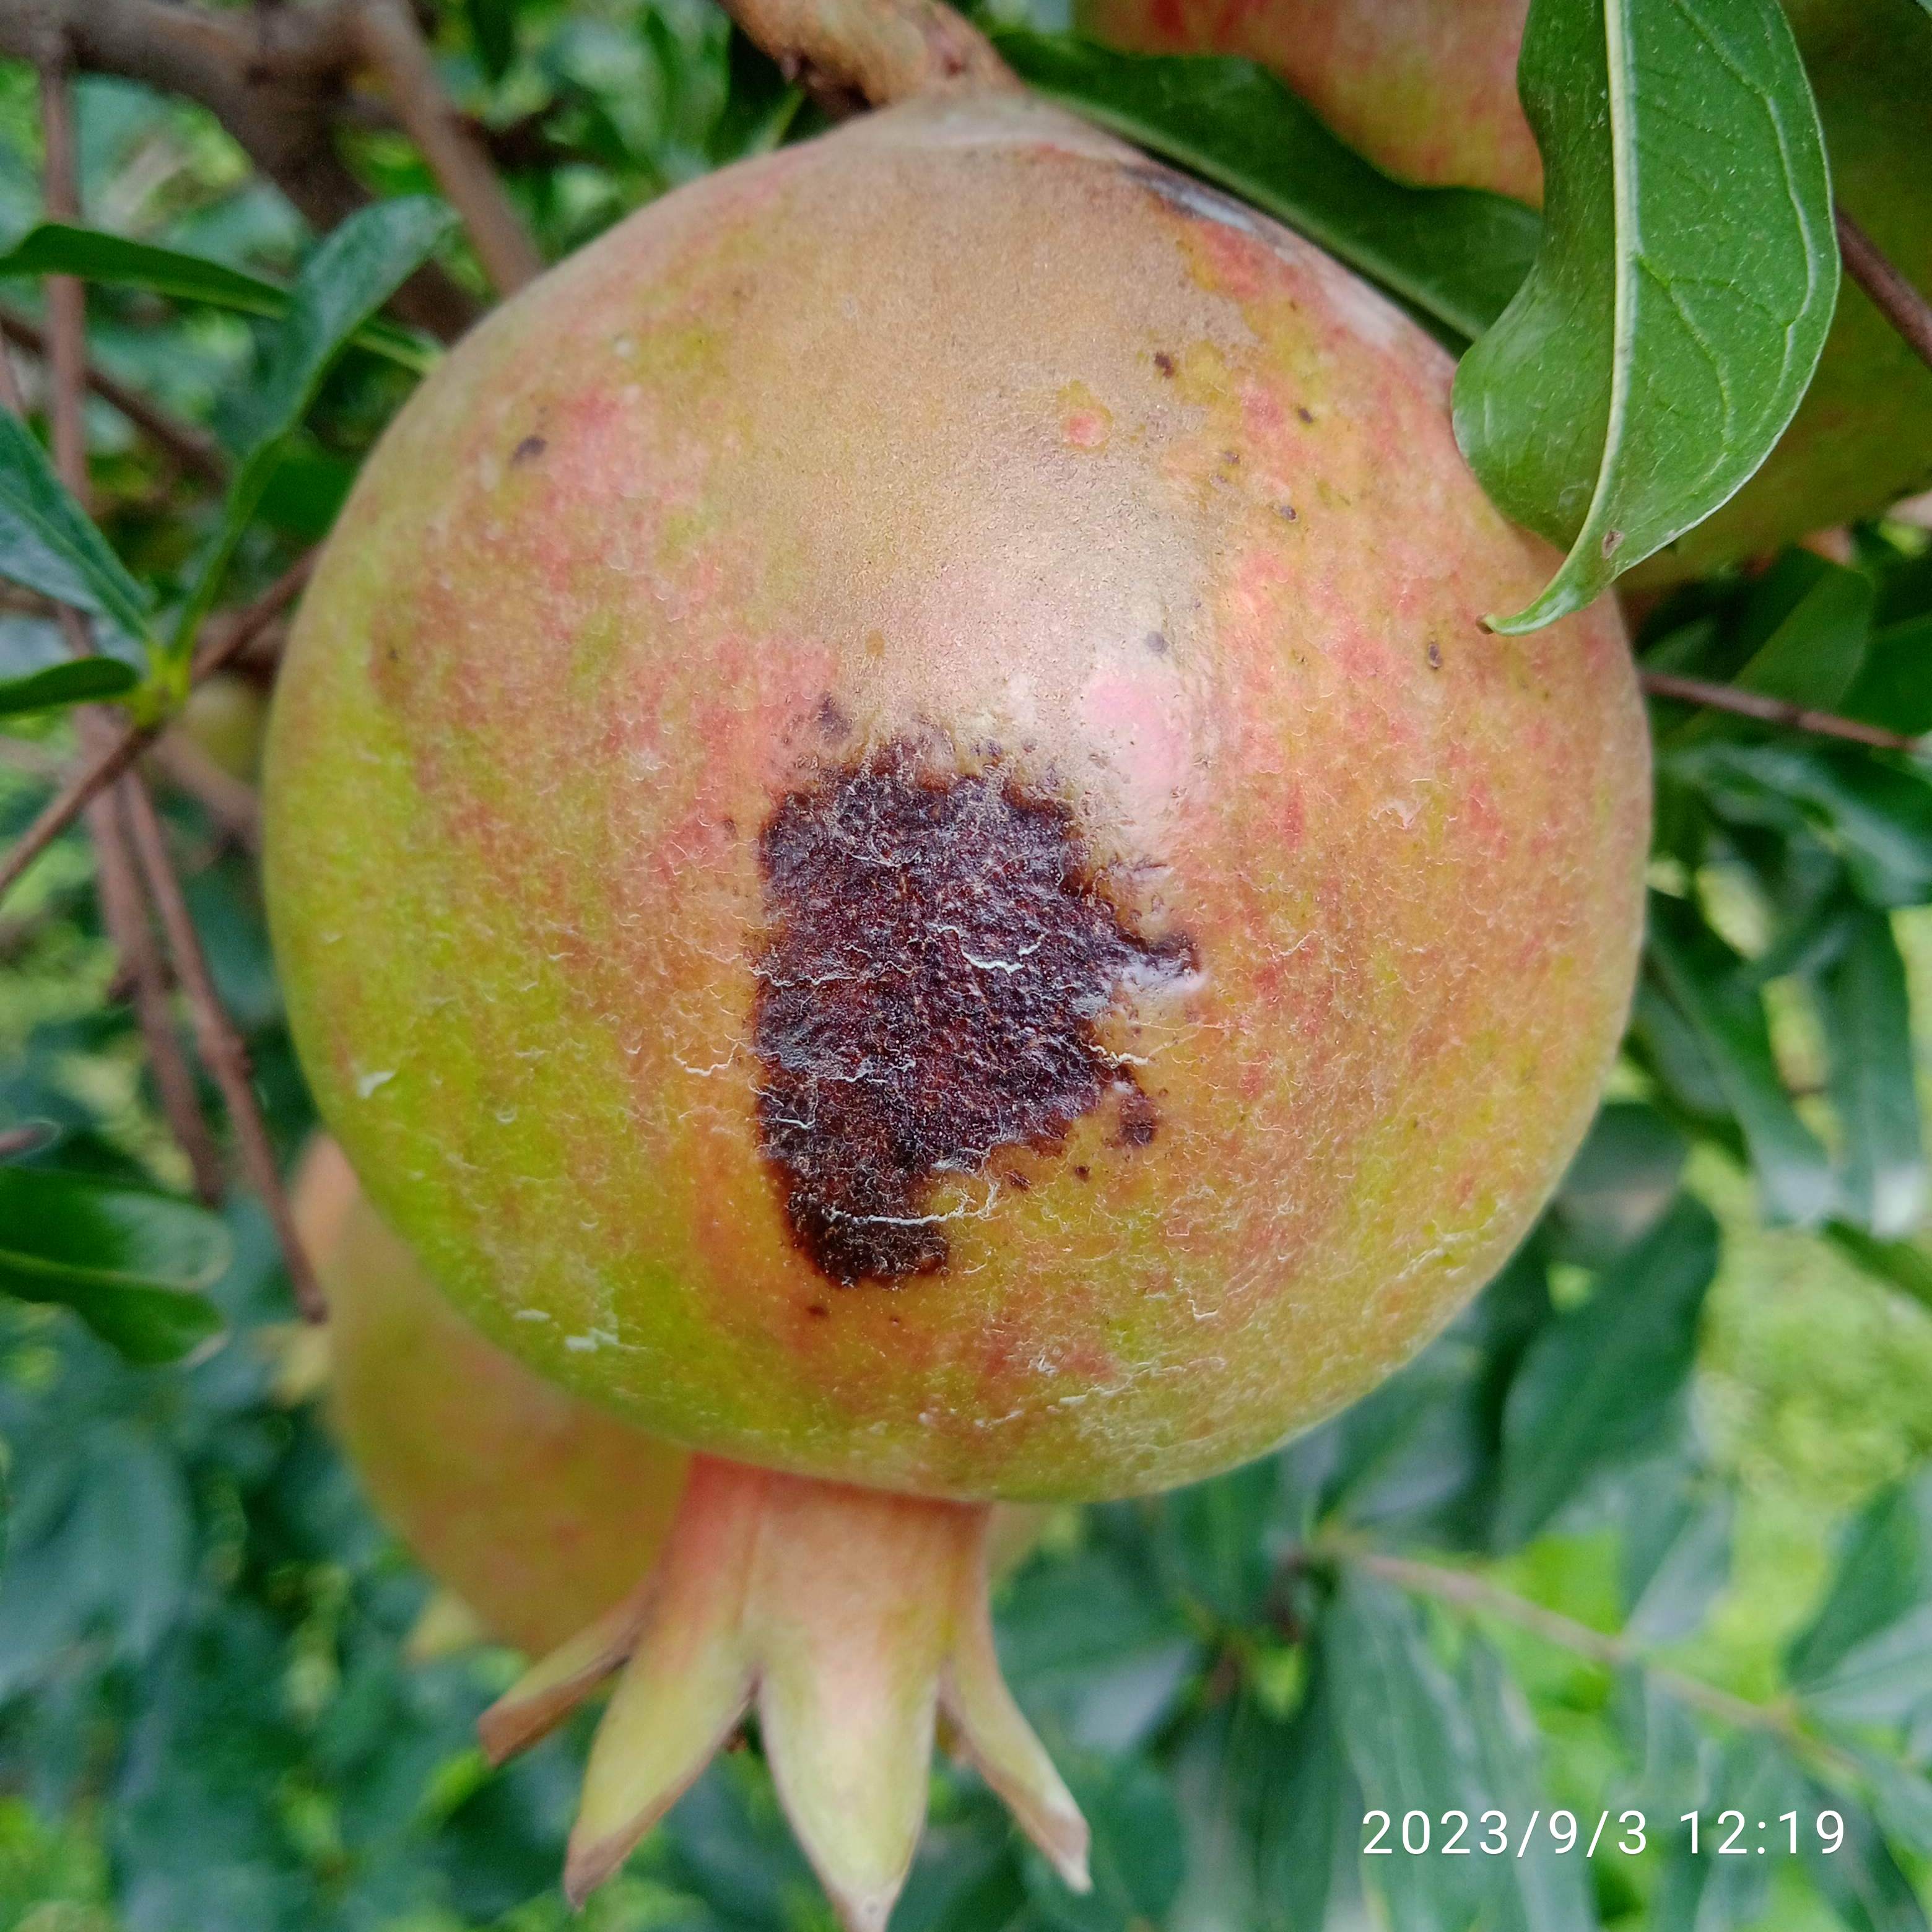
Label: Anthracnose